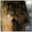
Label: wolf